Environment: real
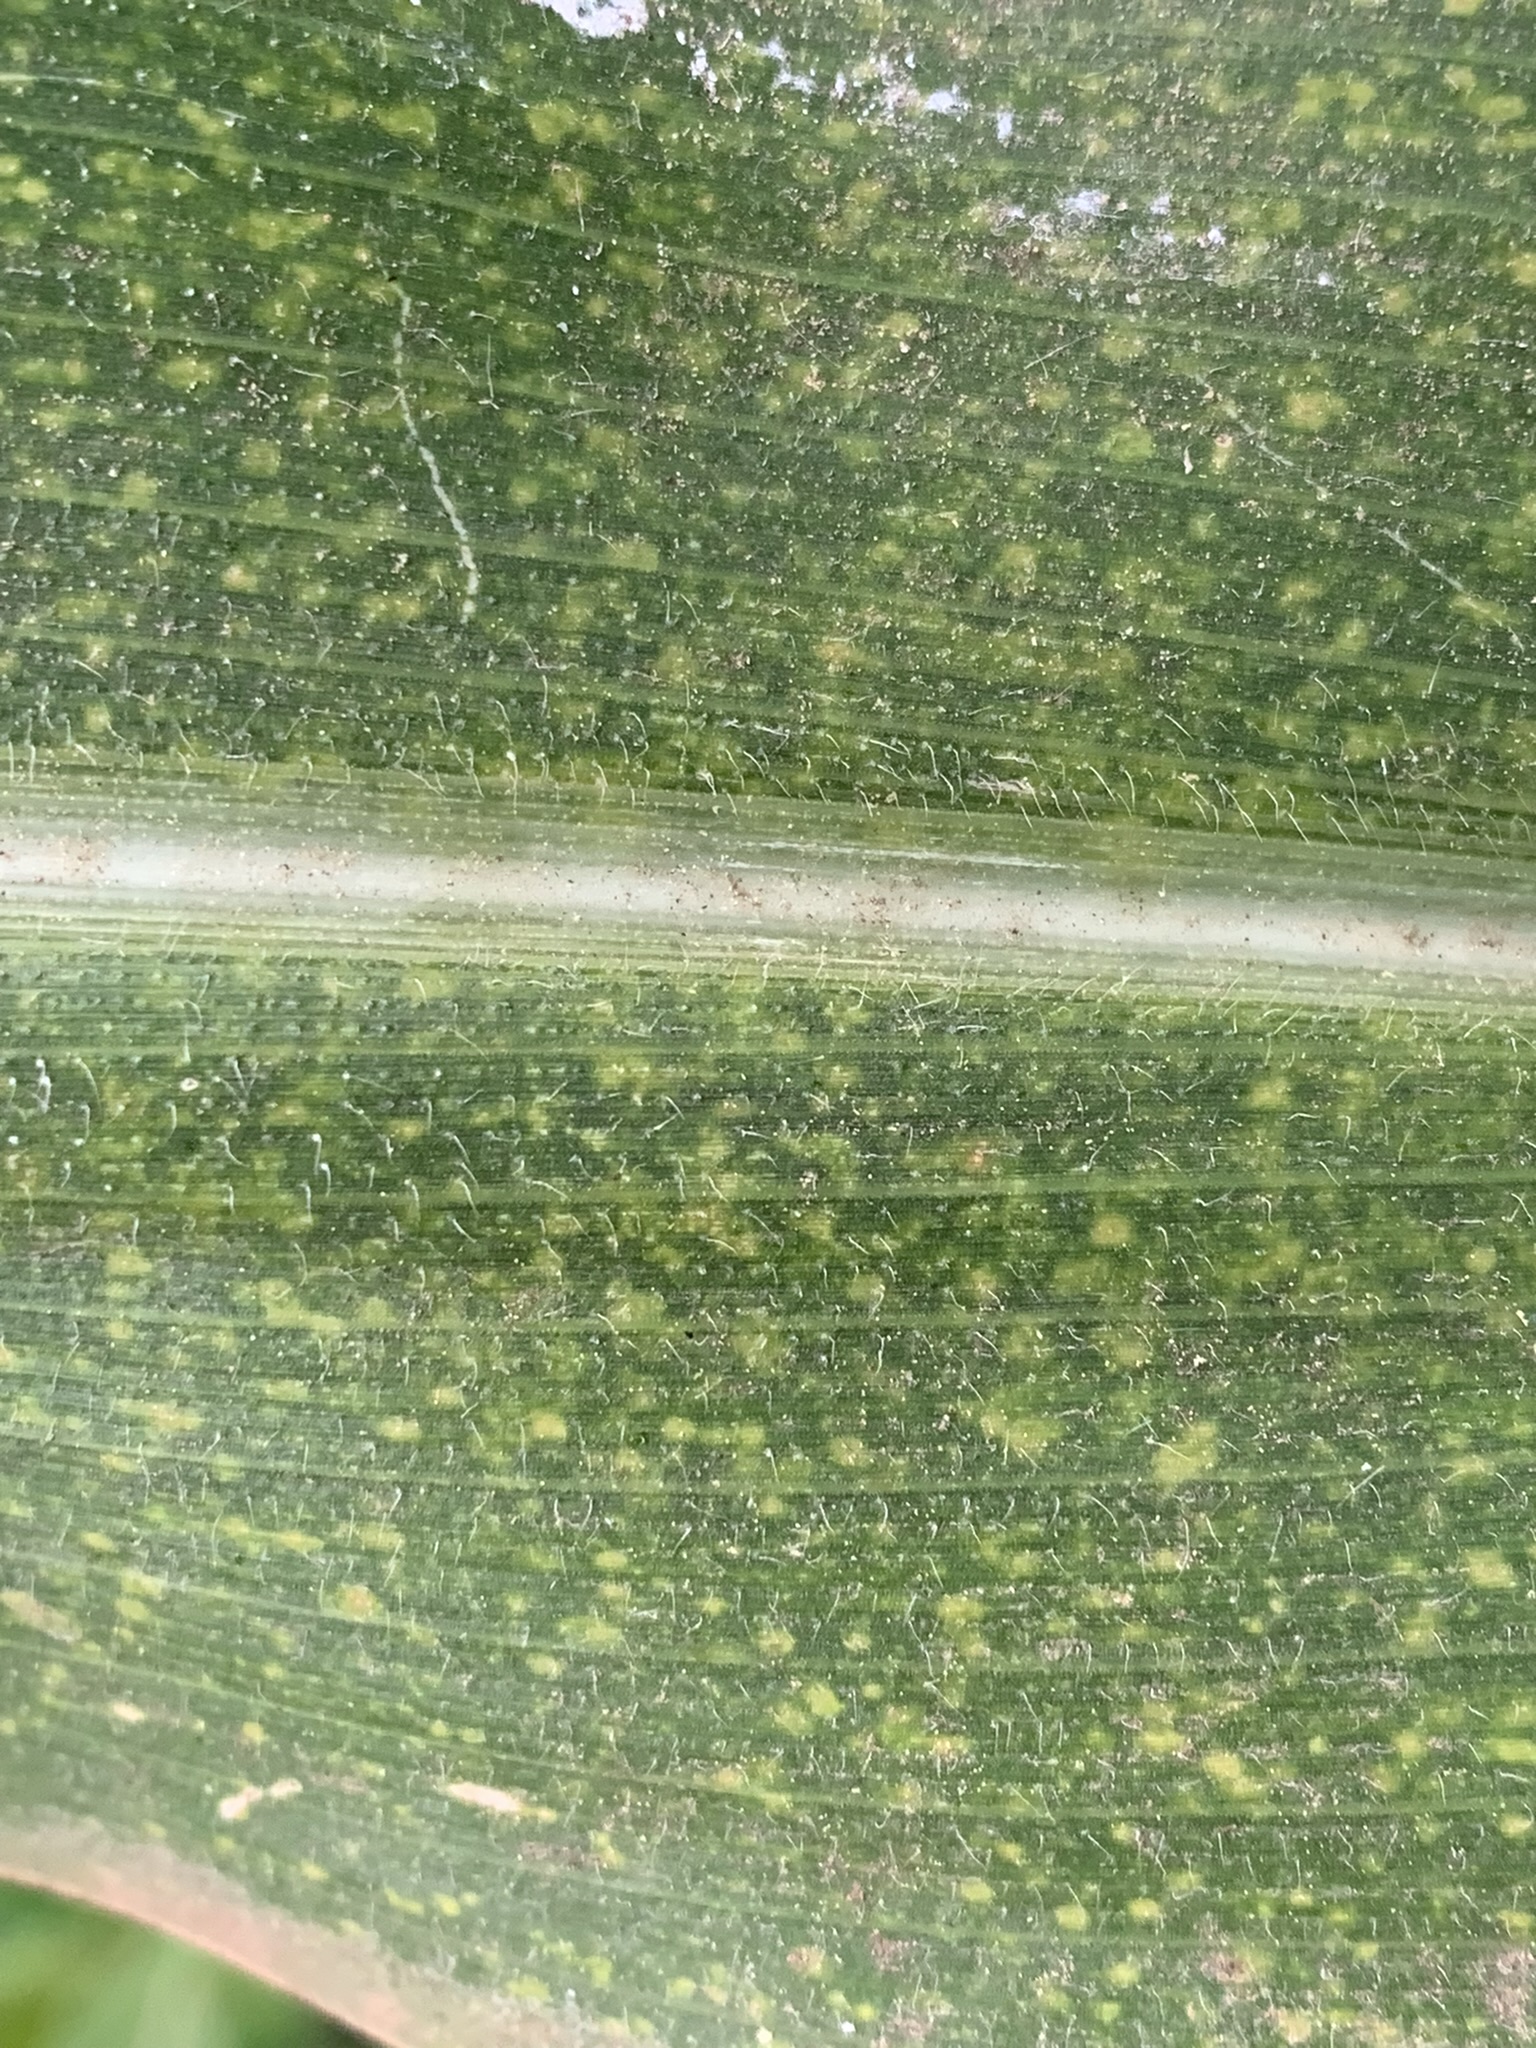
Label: lethal_necrosis